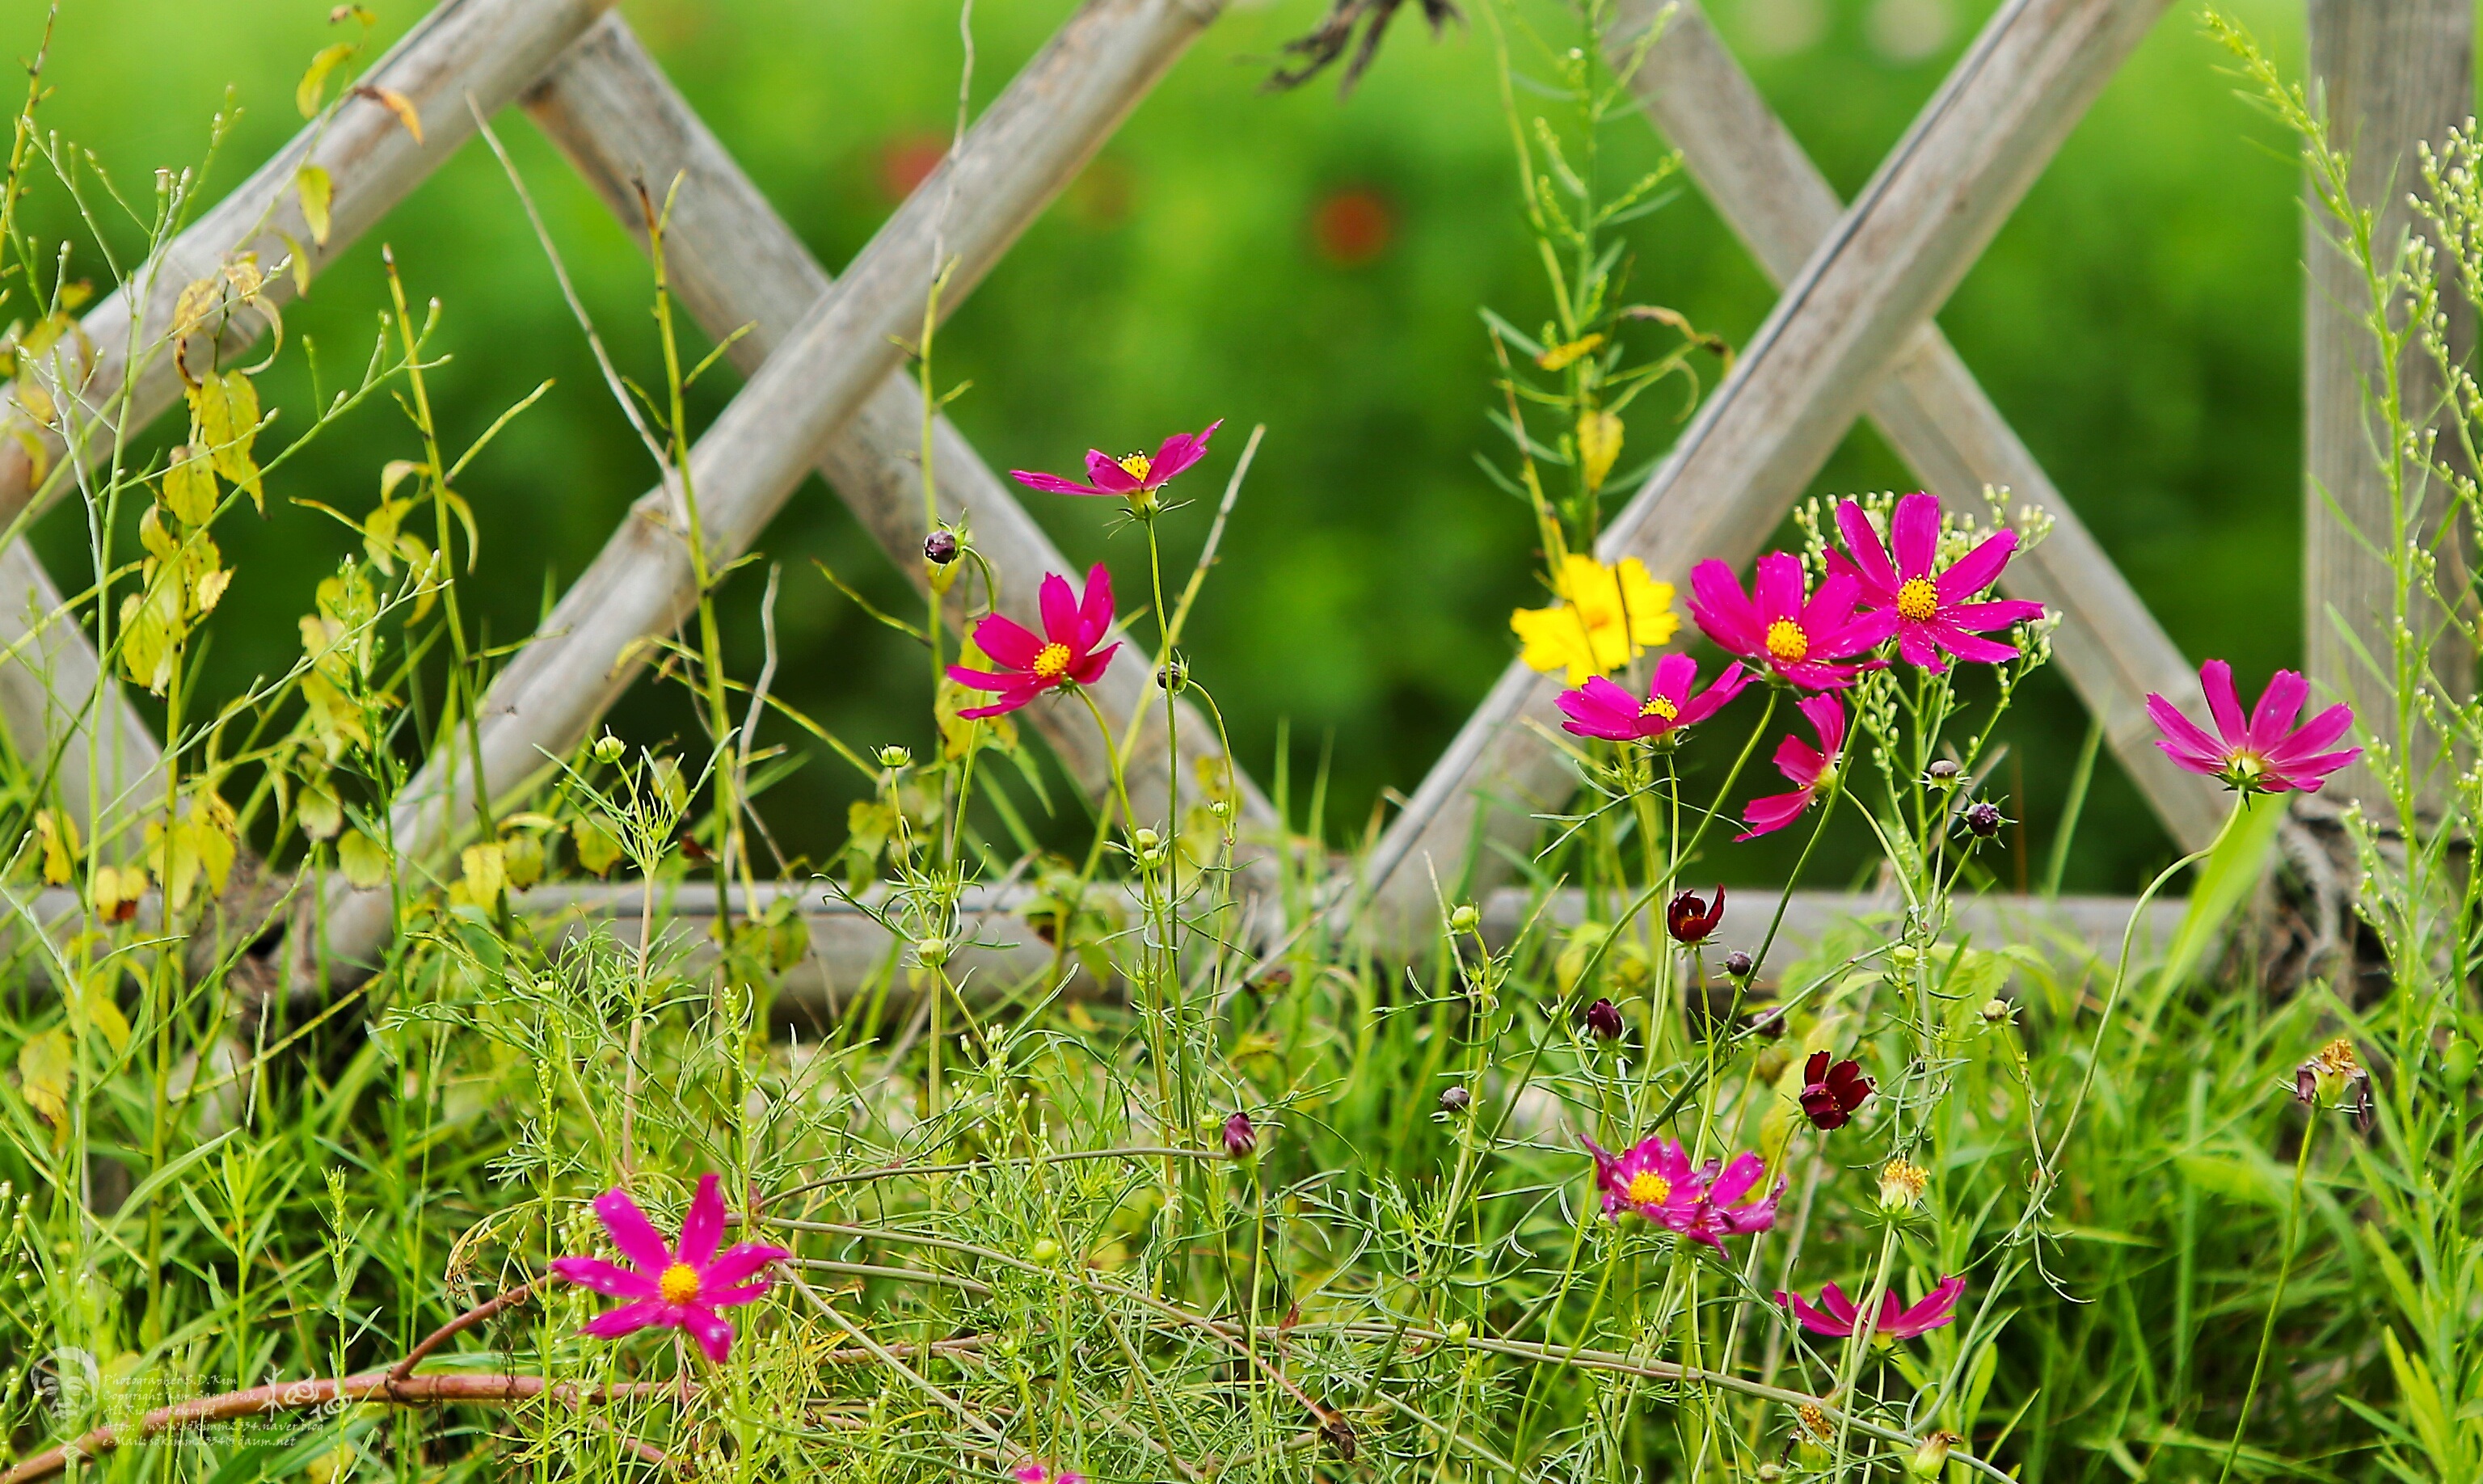
grass, blossom, fence, plant, lawn, meadow, prairie, cosmos, flower, spring, produce, botany, colorful, garden, flora, wildflower, flowers, grassland, shrub, habitat, s, flowering plant, taehwa, natural environment, land plant, lackluster, brin